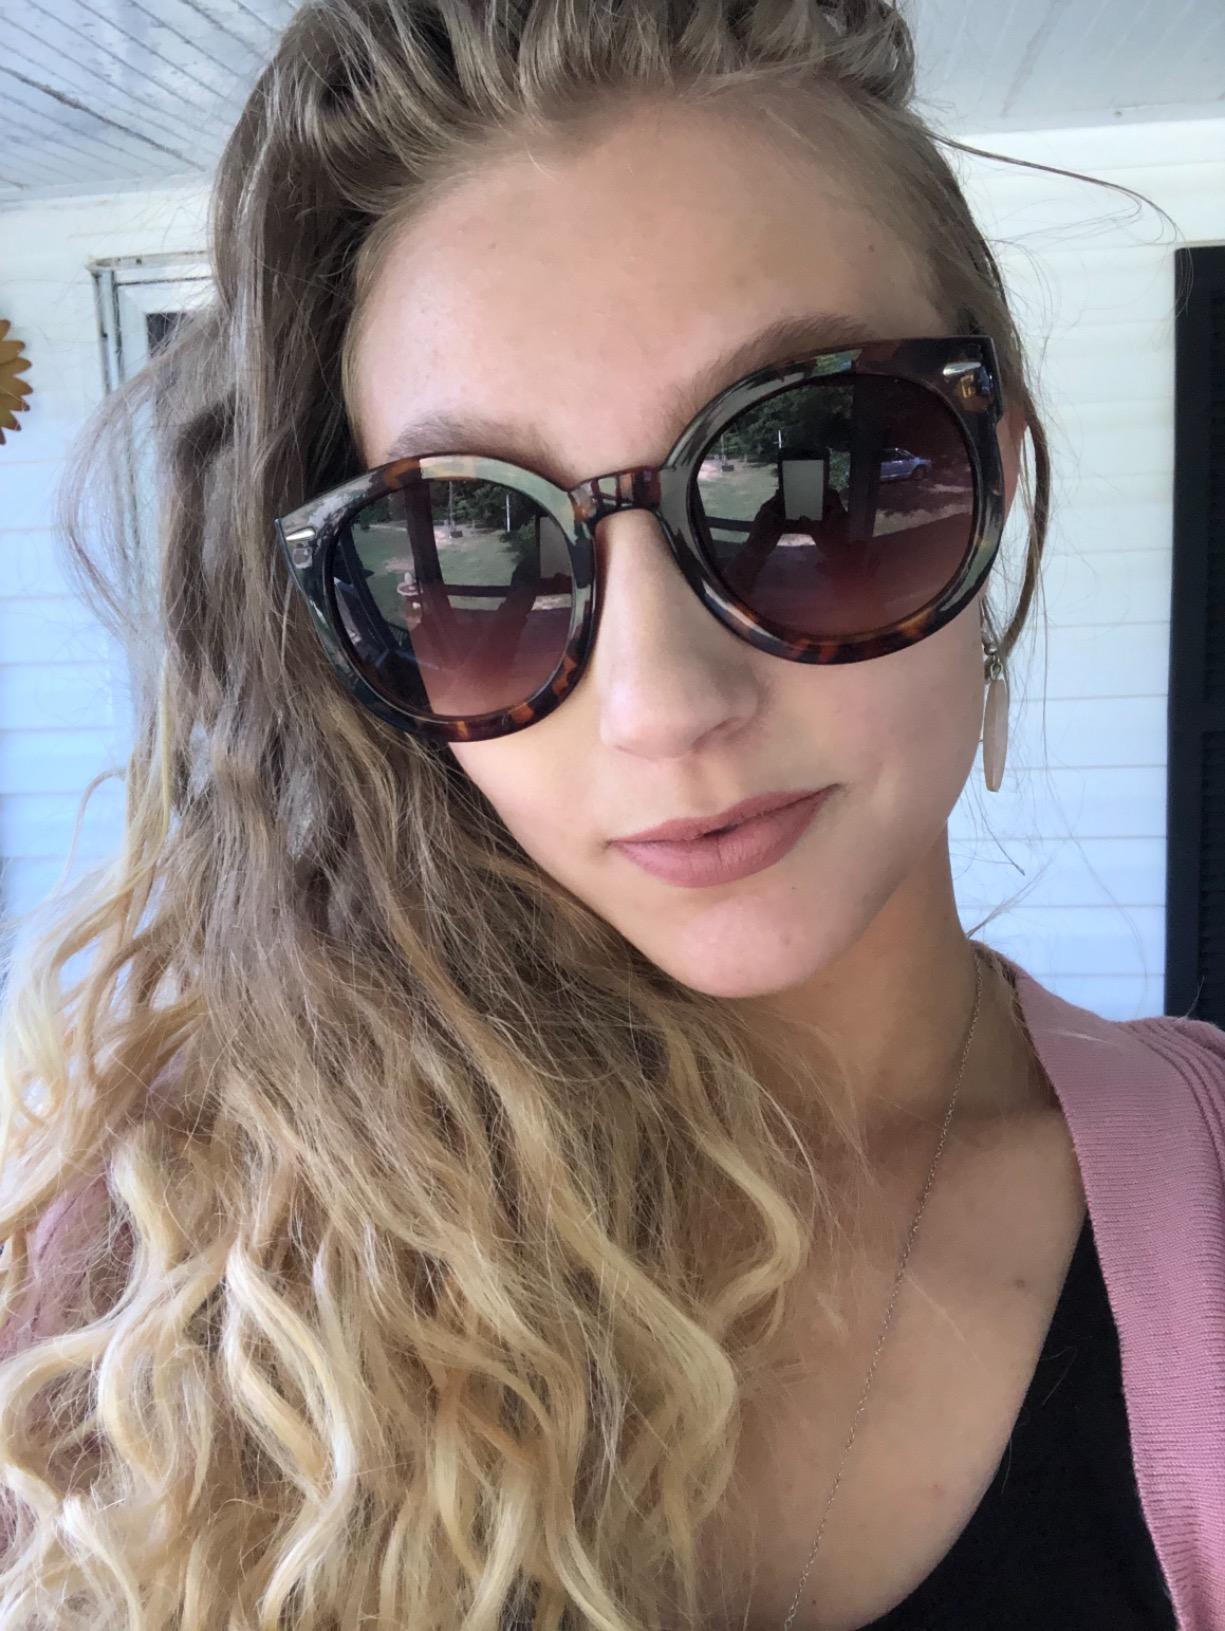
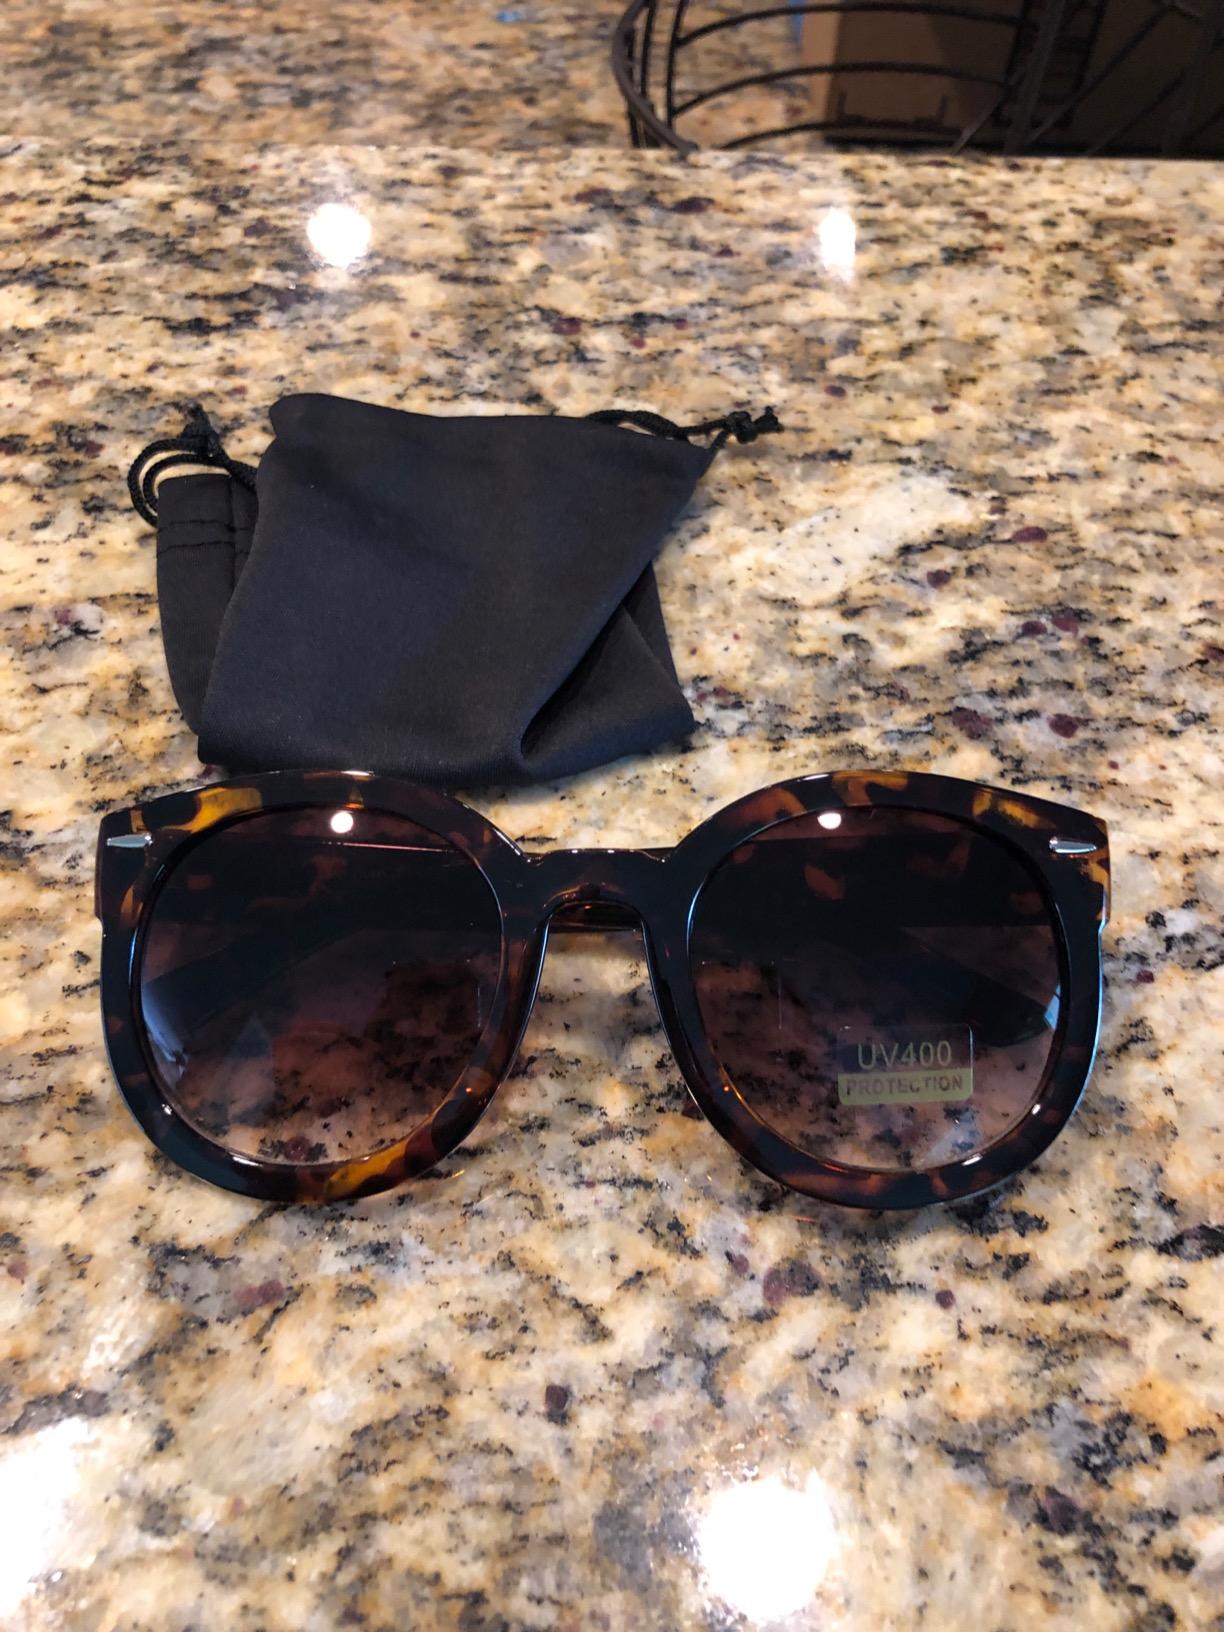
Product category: accessories_sunglasses
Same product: yes